Lower Price Hill Historic District

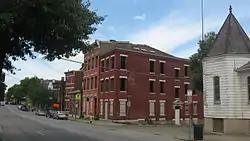
State Avenue in the district

Lower Price Hill Historic District is a registered historic district in Price Hill, Cincinnati, Ohio, listed in the National Register on November 15, 1988. It is roughly bounded by West Eighth Street, State Street, Burns Street, and English Street. It is located just across the railroad tracks to the west of downtown Cincinnati. This region contains 196 contributing buildings, including single and multiple dwellings, as well as a few businesses. Lower Price Hill is served by the Lower Price Hill Community School.